Jack Johnson (boxer)

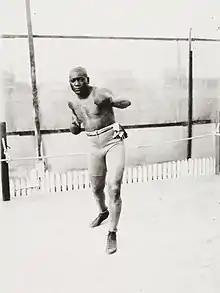
Jack Johnson, Sydney, c. 1908

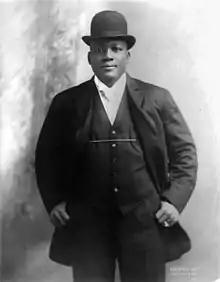
Johnson in 1908 (photograph by Otto Sarony)

By 1903, though Johnson's official record showed him with nine wins against three losses, five draws and two no contests, he had won at least 50 fights against both white and black opponents. Johnson won his first title on February 3, 1903, beating Denver Ed Martin on points in a 20-round match for the World Colored Heavyweight Championship. Johnson held the title until it was vacated when he won the world heavyweight title from Tommy Burns in Sydney, Australia on Boxing Day 1908. His reign of 2,151 days was the third longest in the 60-year-long history of the colored heavyweight title. Only Harry Wills at 3,103 days and Peter Jackson at 3,041 days held the title longer. A three-time colored heavyweight champion, Wills held the title for a total of 3,351 days.